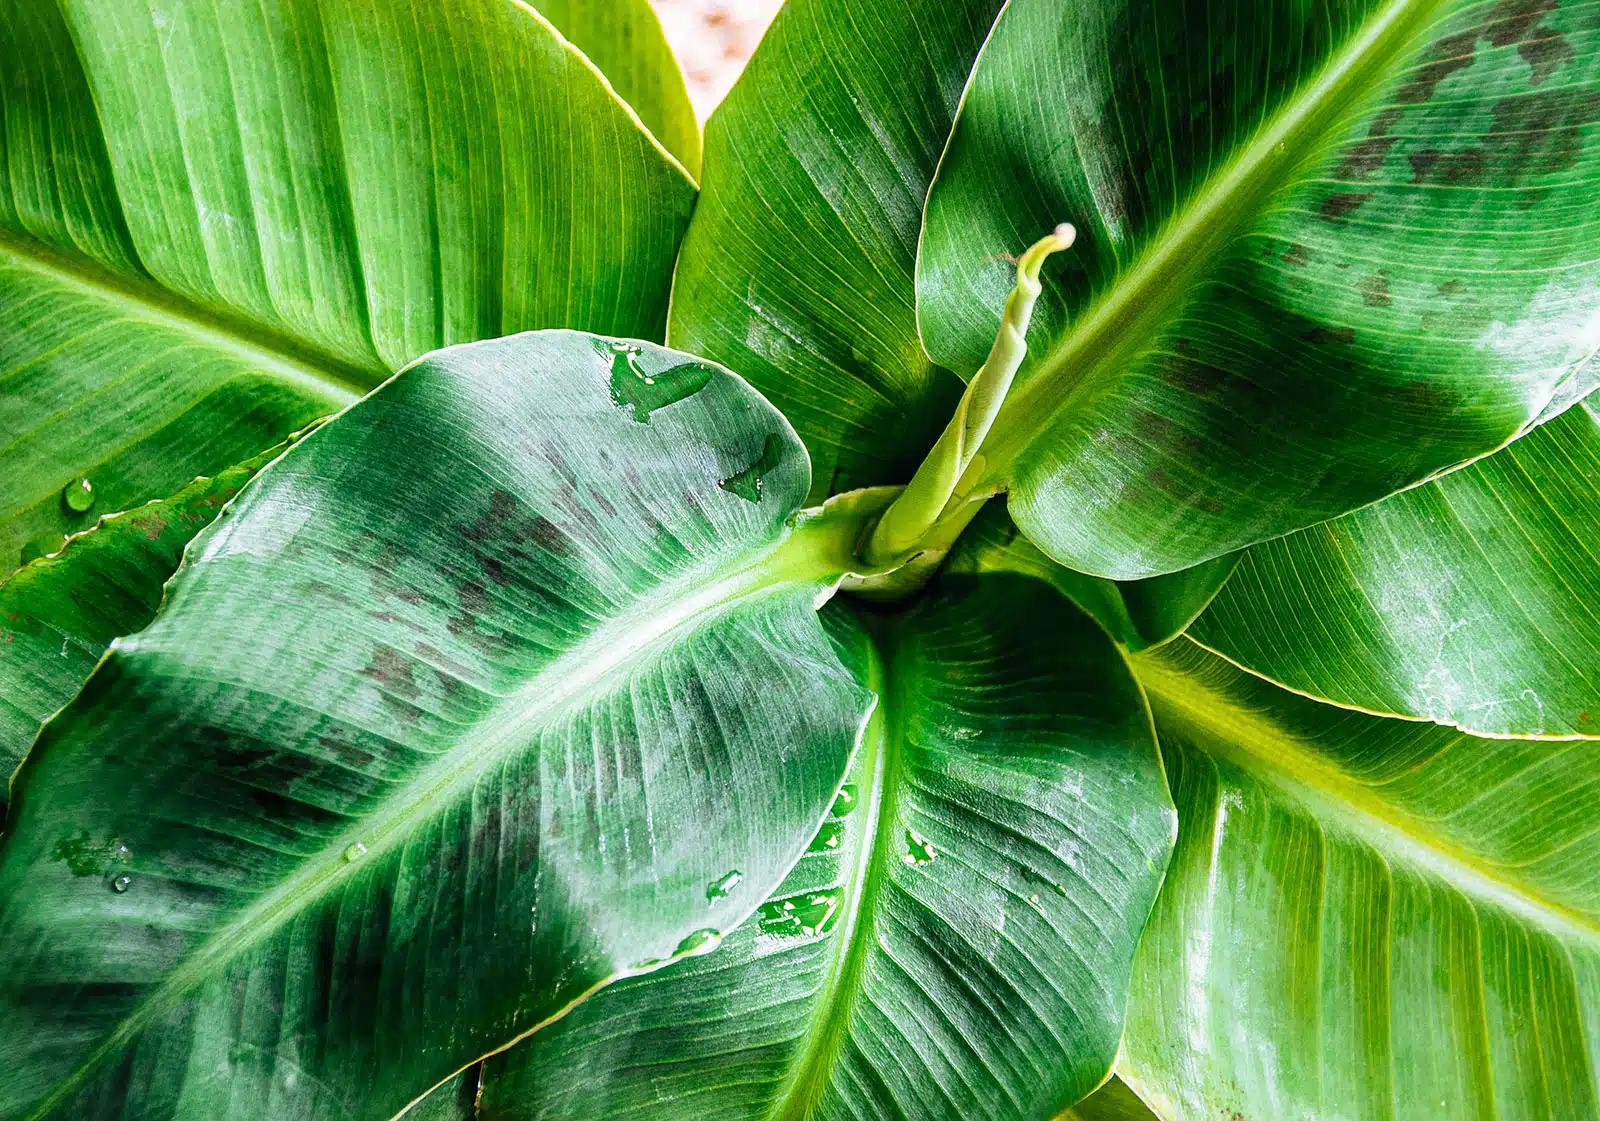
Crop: unknown
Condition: banana